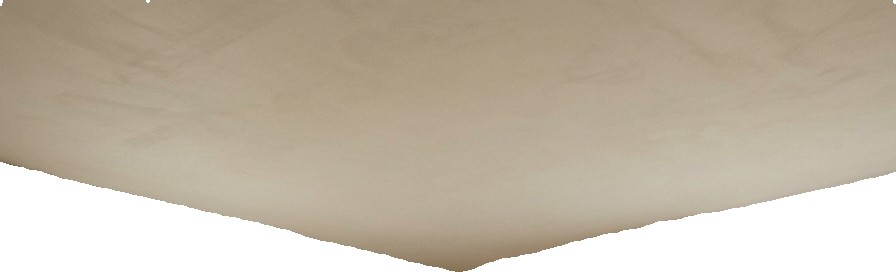
Surface category: ceiling